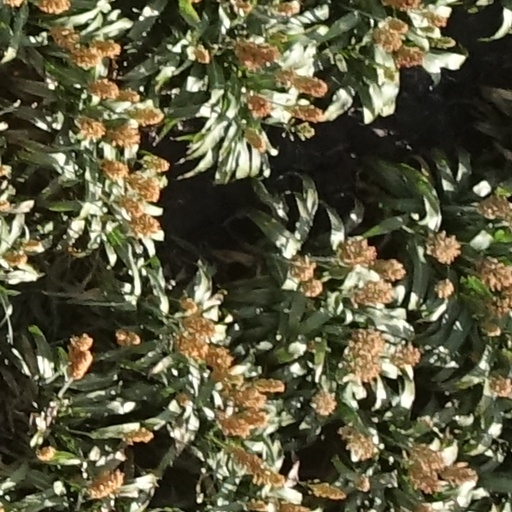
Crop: sorghum